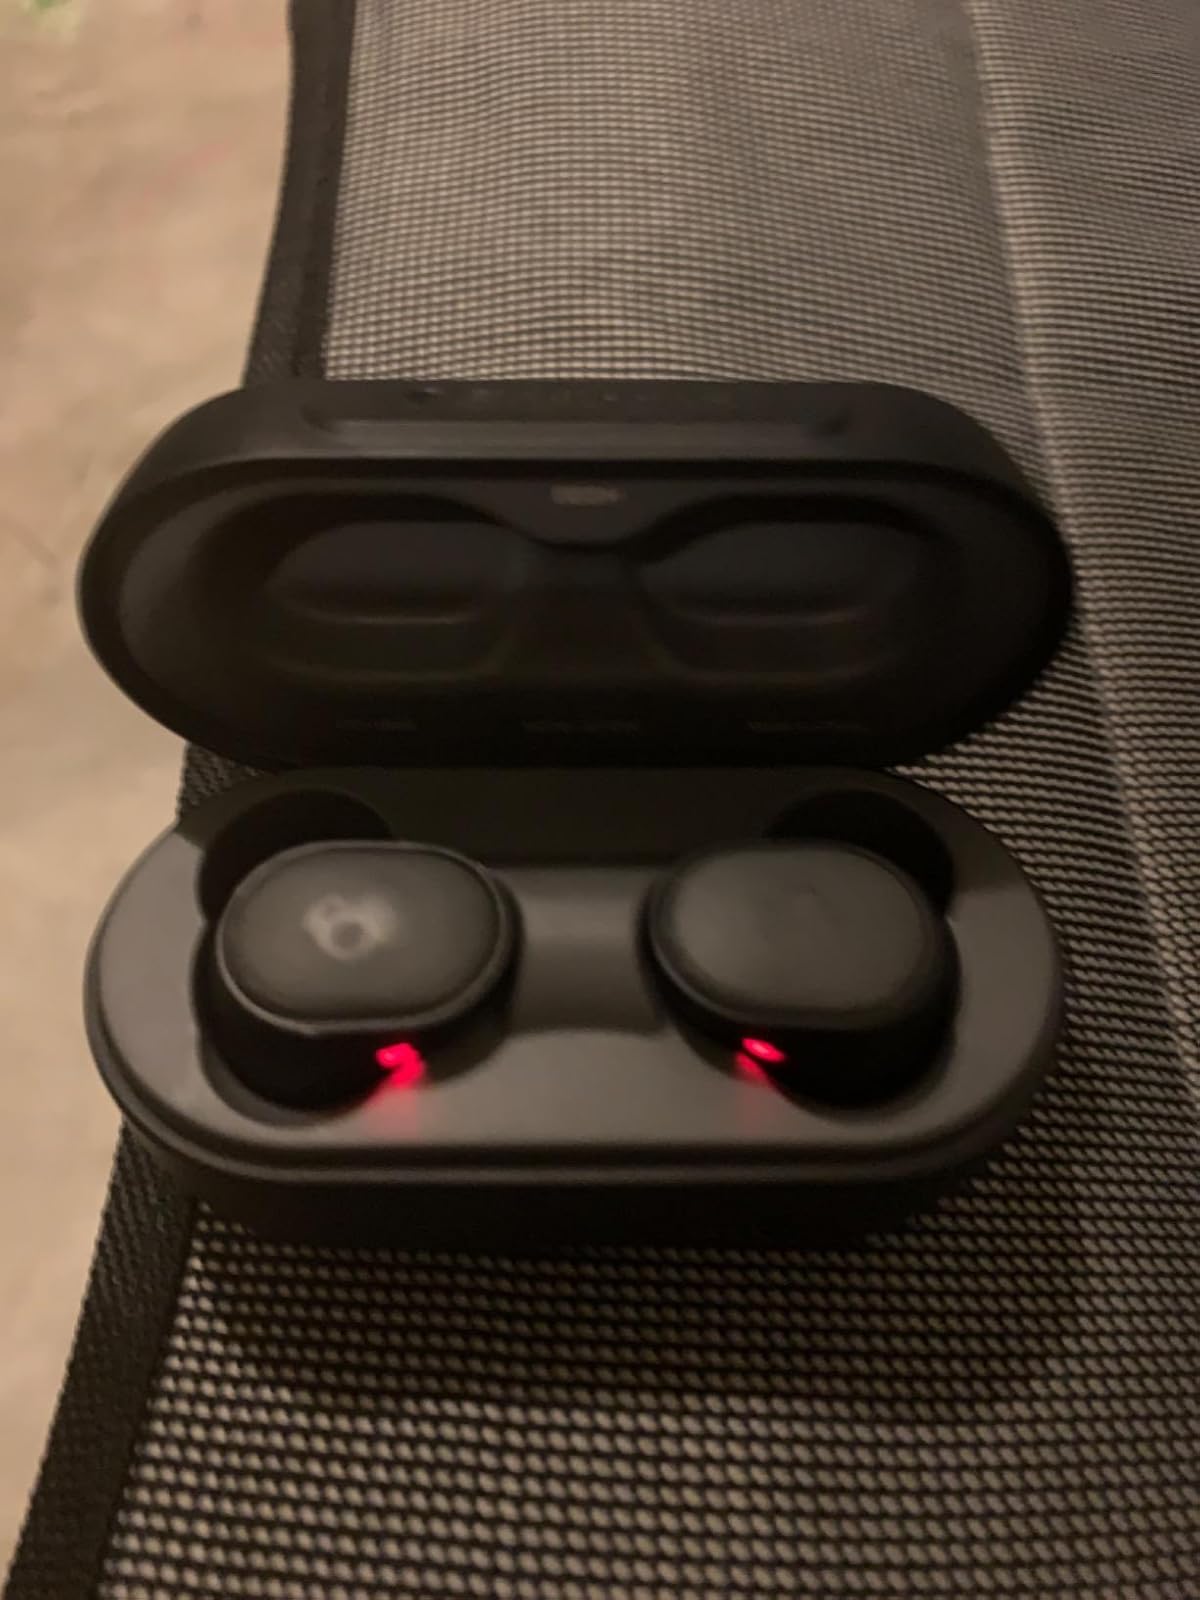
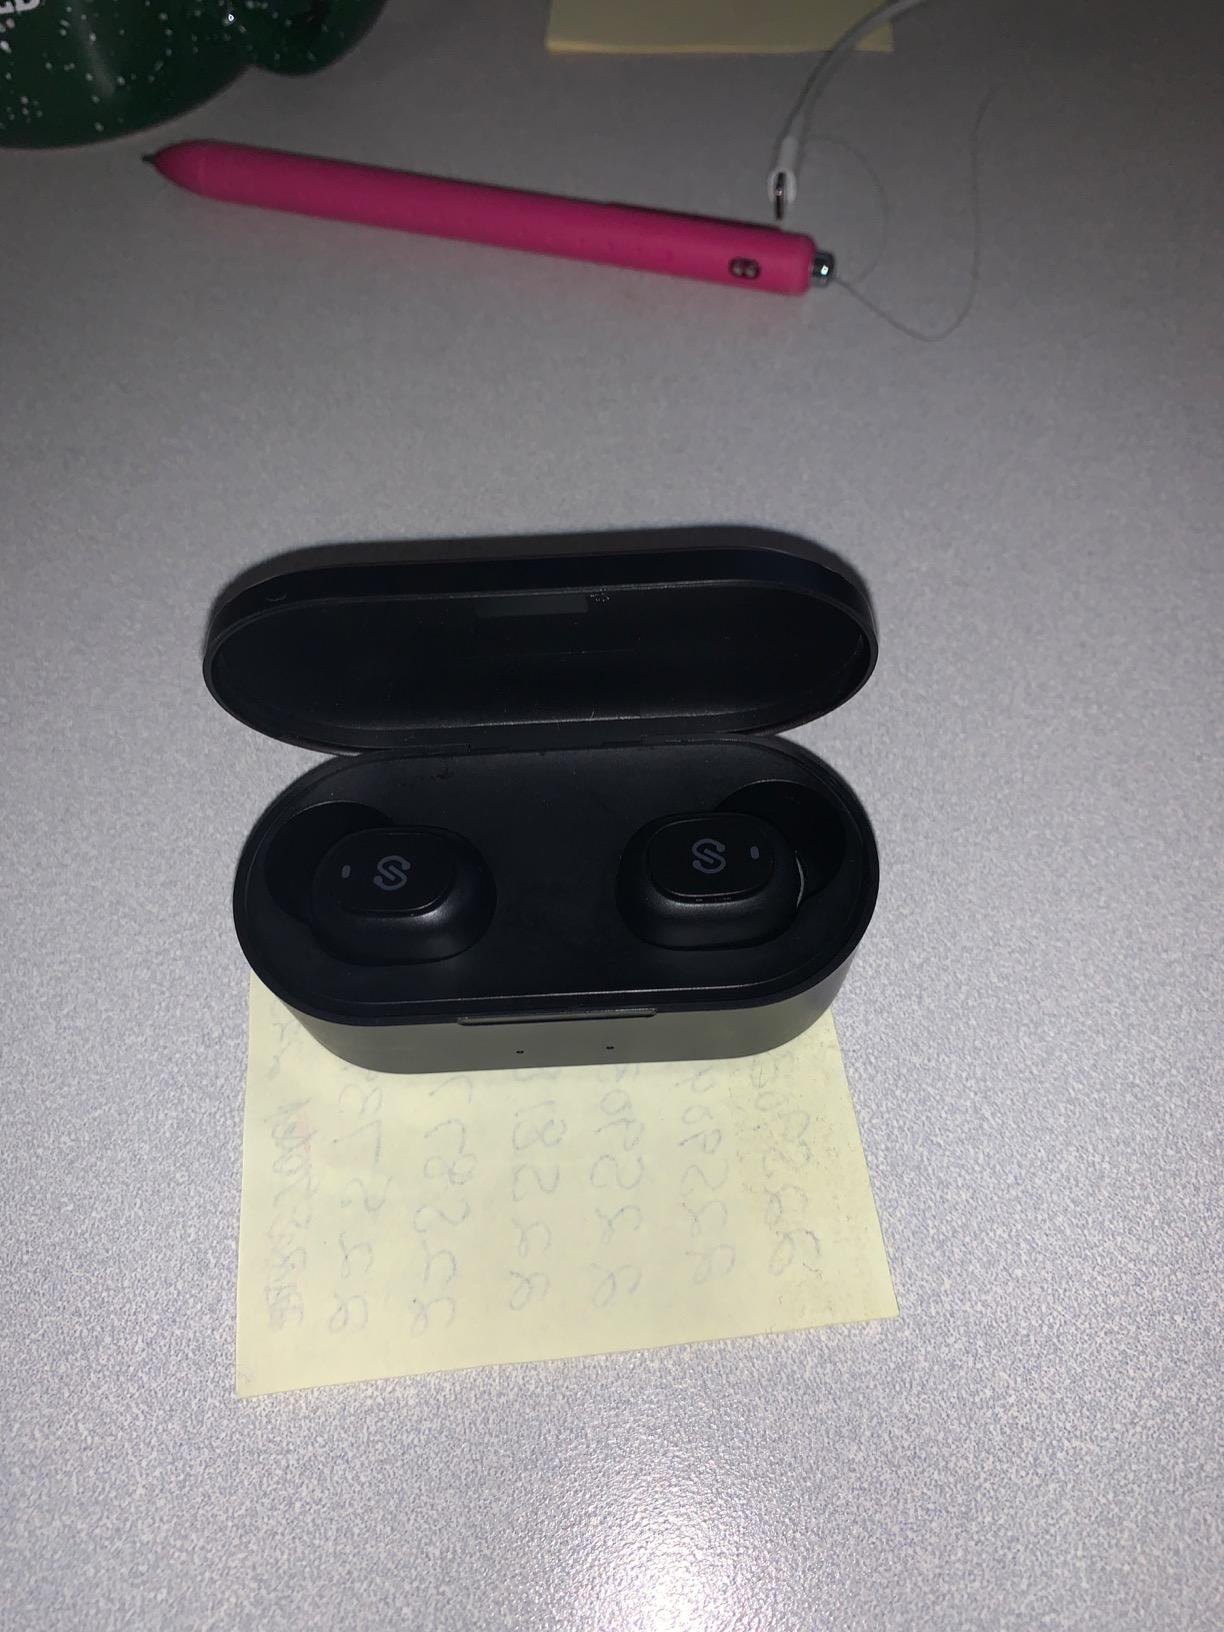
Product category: earbuds
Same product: no